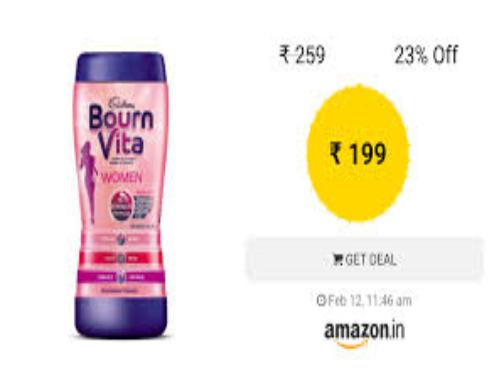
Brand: Bournvita
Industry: Food